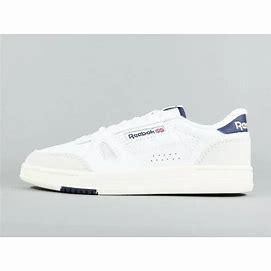
Brand: Reebok
Model: LT Court